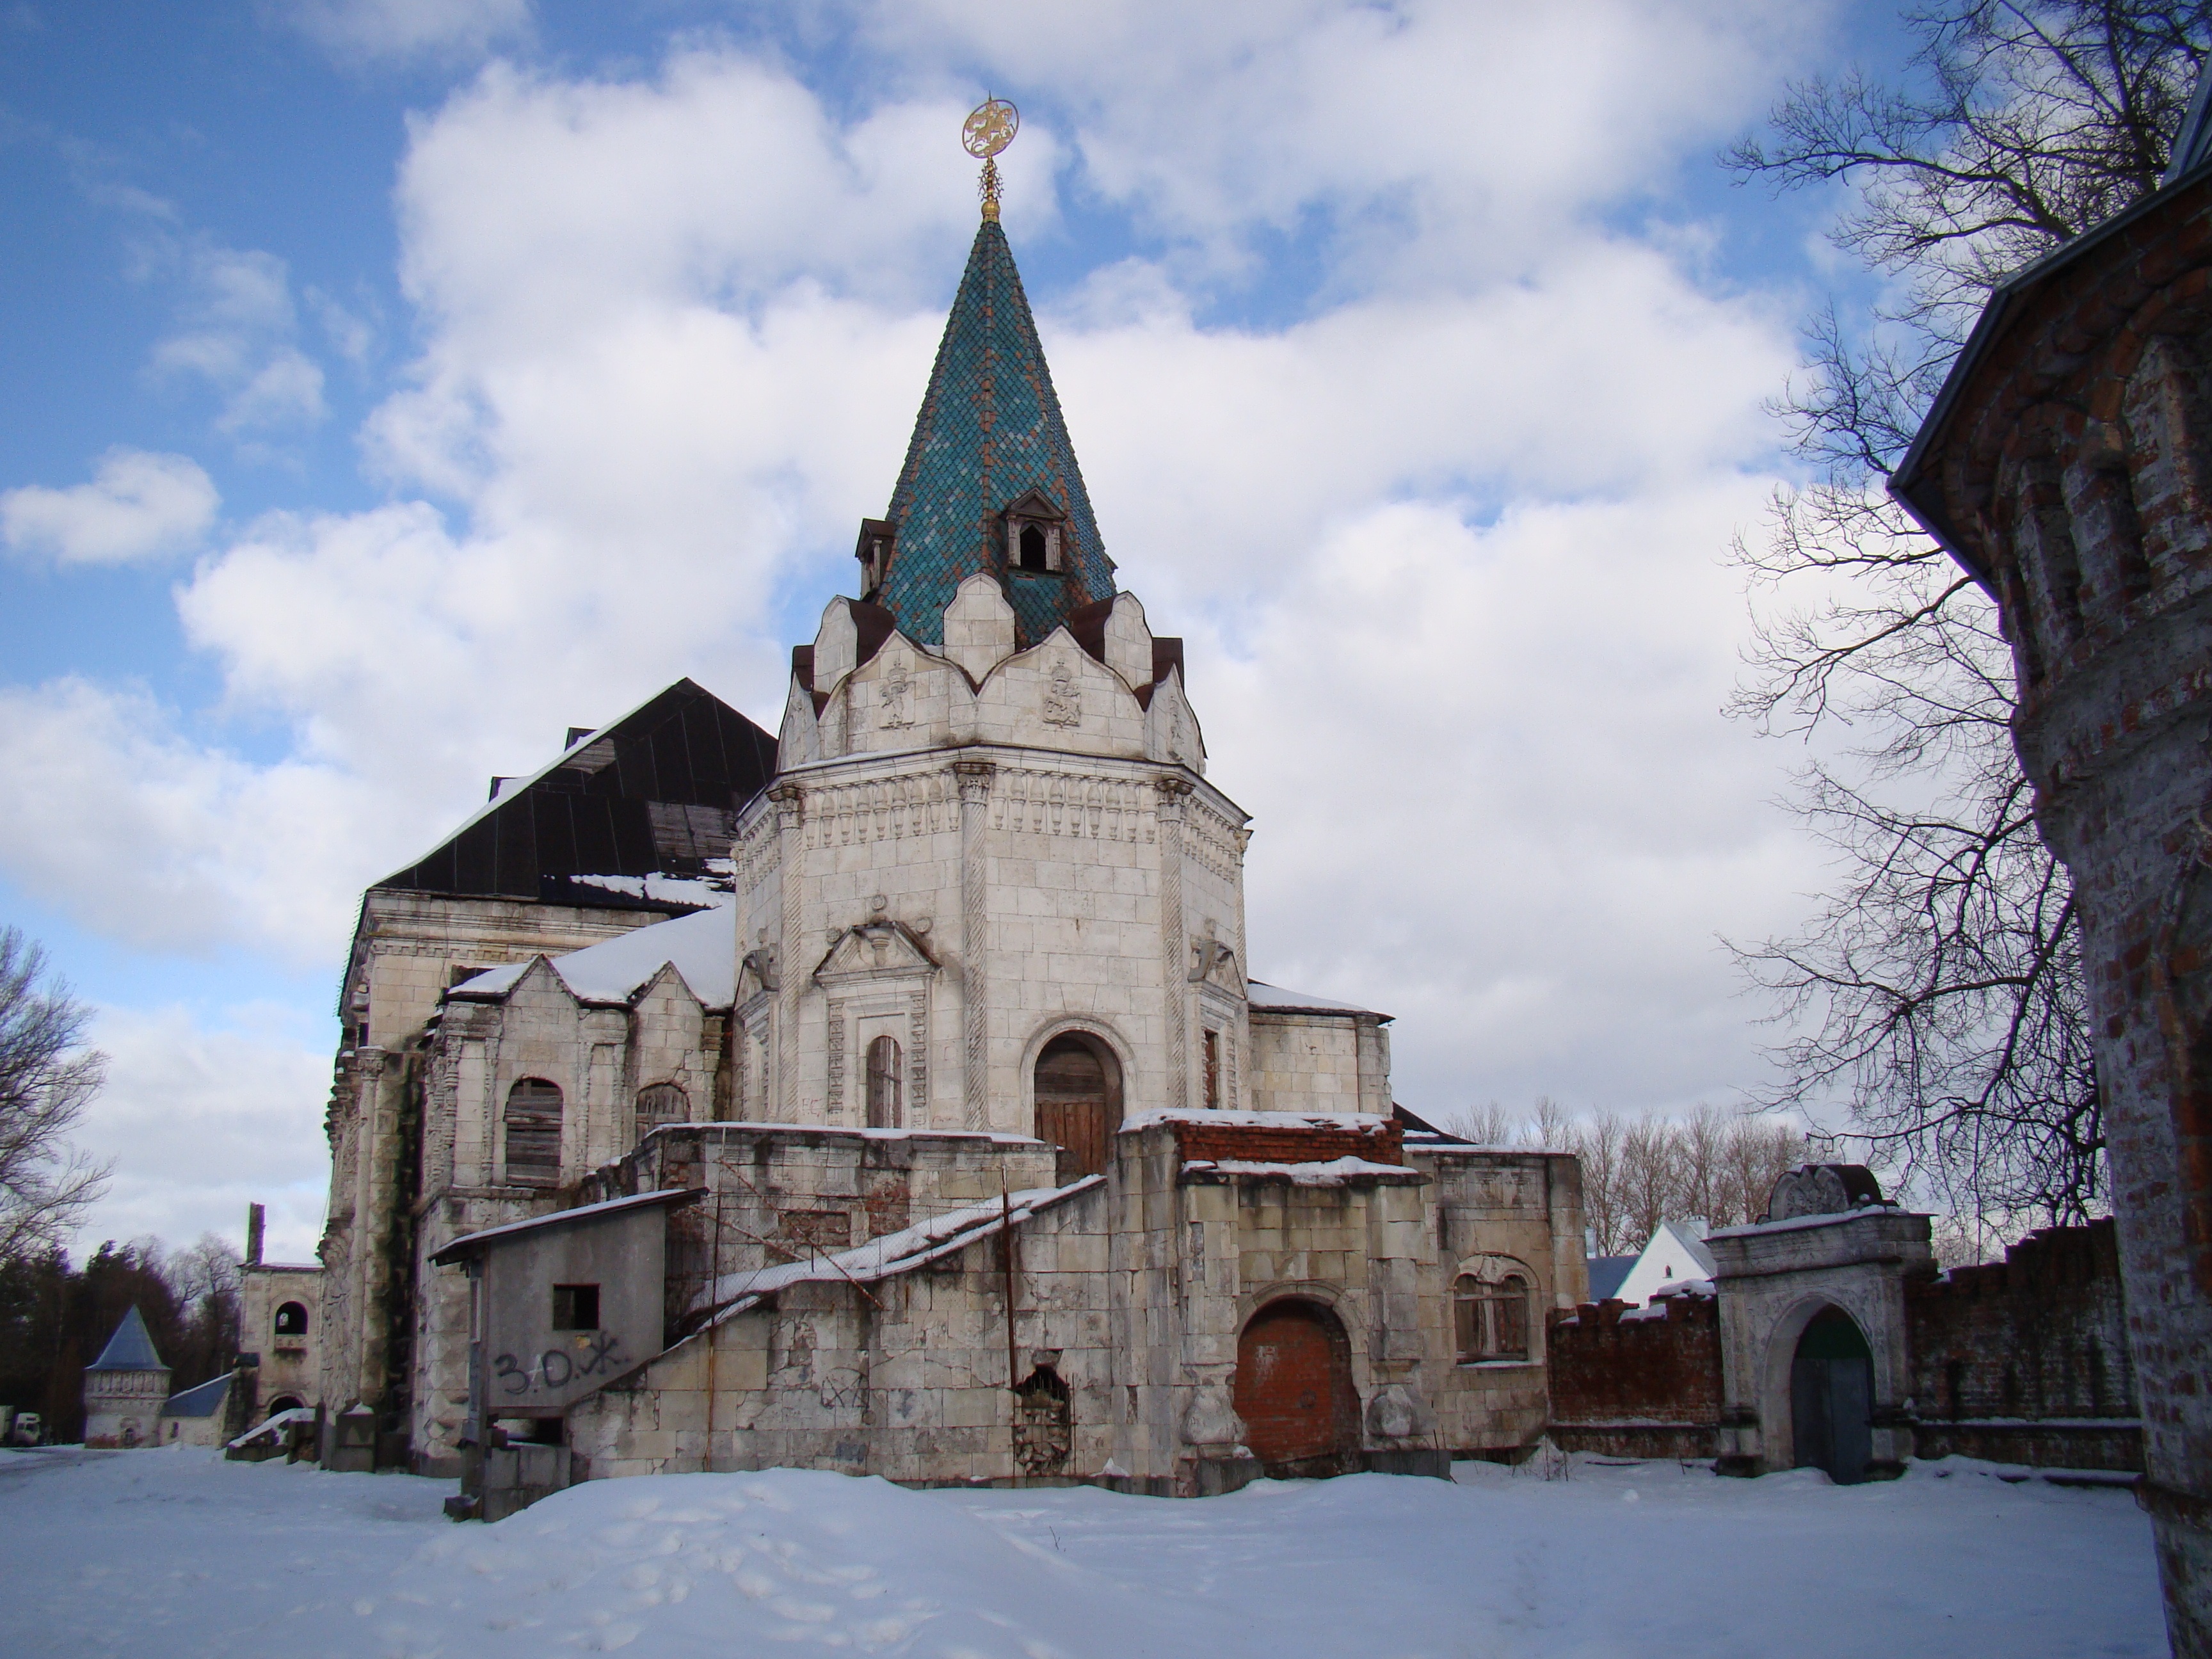
snow, winter, sky, house, town, building, chateau, wall, village, tower, weather, castle, church, cathedral, chapel, season, place of worship, monastery, russia, st petersburg russia, the palace ensemble tsarskoe selo